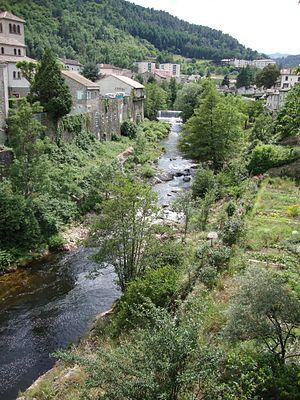
Saint-Sauveur-de-Montagut est une commune française, située dans le département de l'Ardèche en région Auvergne-Rhône-Alpes.
Liste des fleuves, rivières et autres cours d'eau qui parcourent en partie ou en totalité le département de l'Ardèche. La liste présente les cours d'eau, généralement de plus de 10 km de longueur, sauf exceptions. Les cours d'eau en Ardèche représentent 5 000 km dont 3 500 km sont en cours d'eau de première catégorie. Ces cours d'eau du département de l'Ardèche sont regroupés en six syndicats de rivières.
La Glueyre est une rivière française du département de l'Ardèche, en région Auvergne-Rhône-Alpes. C'est un affluent droit de l'Eyrieux, donc un sous-affluent du Rhône.